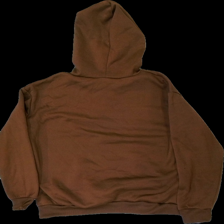
View: back
Type: Hoodie
Category: Unisex
Brand: Not in the list
Brand text on label: Shein
Colors: Brown, Beige
Material: 100% polyester
Pattern: Other
Cut: Regular
Size: L
Season: All
Price range: <50
Recommended usage: Export